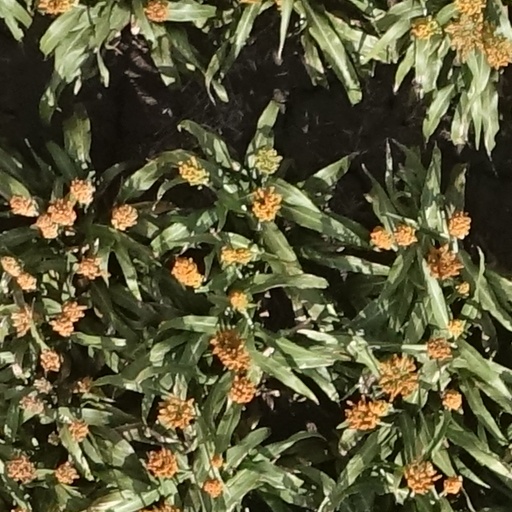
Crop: sorghum